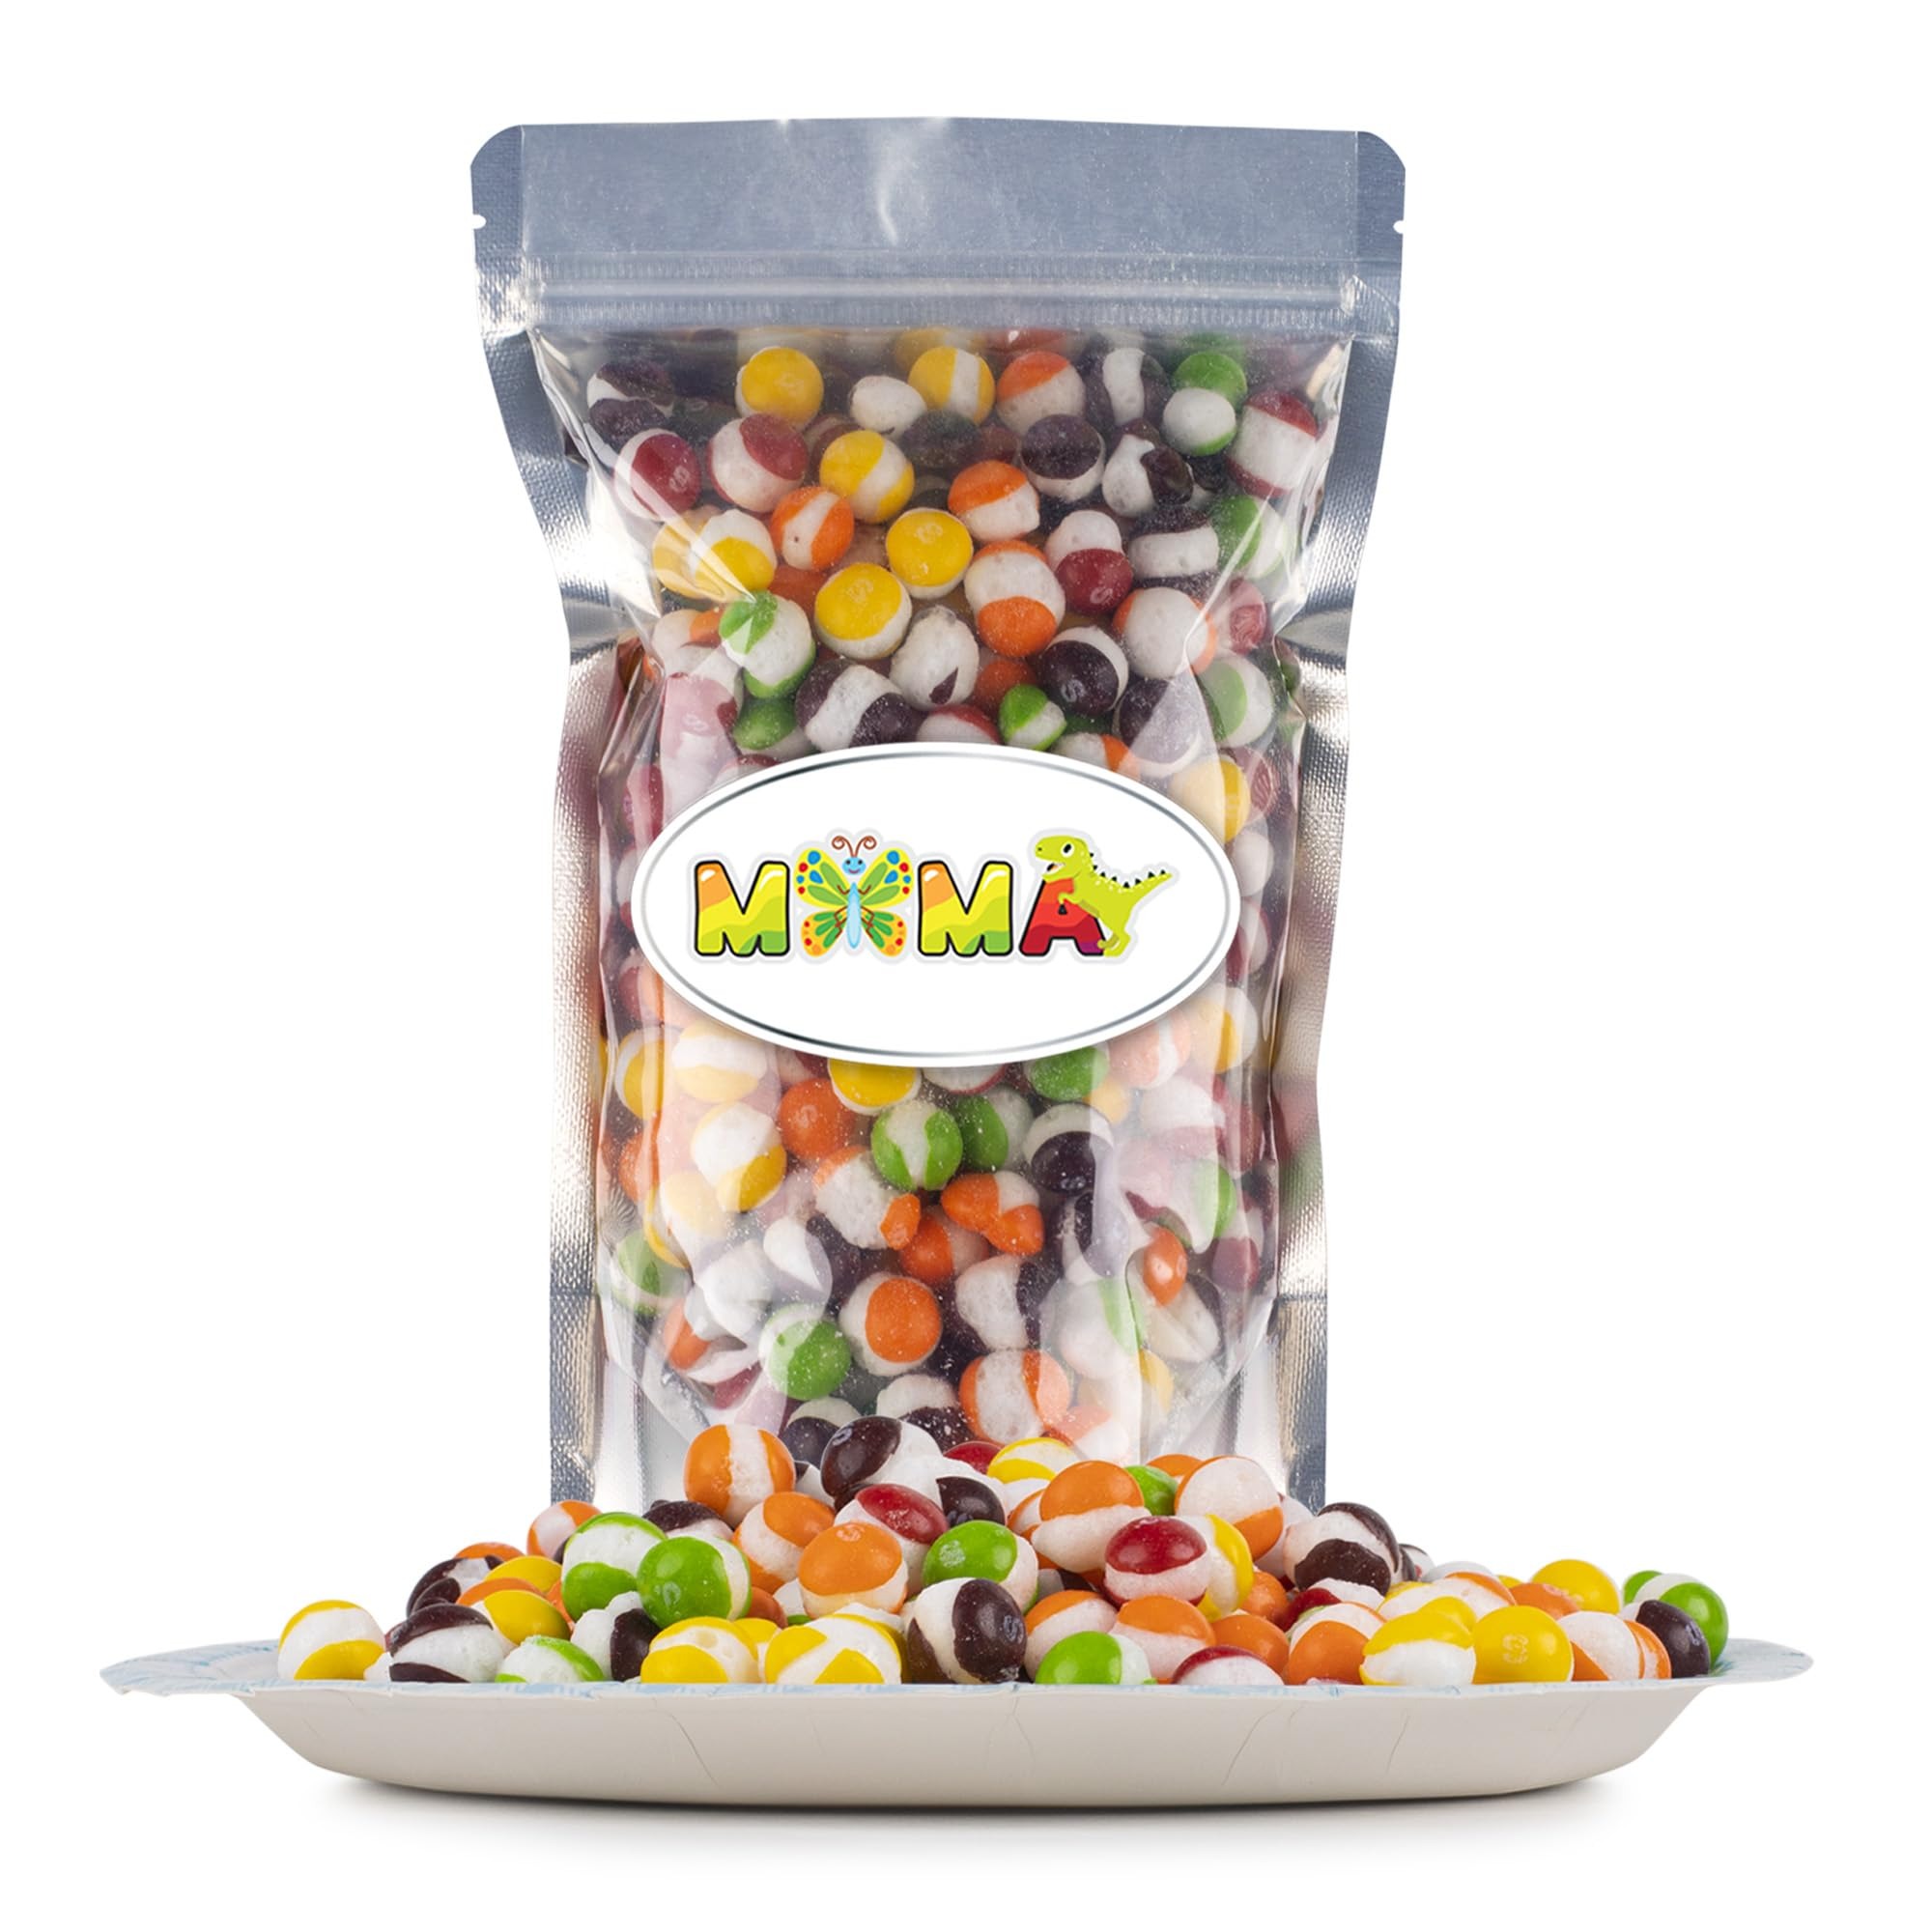
Item Name: MiMa Flavorful Freeze-Dried Asteroids - Assorted Fruit Candy for a Unique, Crunchy Easter Treat (6oz, Original Rainbow) - Resealable Bag of Freeze-Dried Delights
Bullet Point 1: Unique Candy Experience: Indulge in a one-of-a-kind taste sensation with our Halloween candy. Each piece undergoes a meticulous freeze-drying process, preserving vibrant fruit flavors in a delightfully crunchy, airy texture that elevates your snacking experience.
Bullet Point 2: Delicious Freeze Dry Candy: Elevate your snacking game with our innovative back to school candy bag. Experience the familiar burst of fruity goodness from thanksgiving variety pack in a whole new way, ideal for halloween treats or anytime snacking.
Bullet Point 3: Sealed Freshness: Spread the joy of freeze-dried candy with our resealable bag of Halloween treats. Whether sharing with friends and family or indulging on your own, this convenient packaging ensures freshness and crunch in every bite.
Bullet Point 4: Unleash the Fun: Immerse yourself in a rainbow of flavors with our freeze-dried candy. Bursting with the same fruity taste you love, these crispy treats deliver a satisfying crunch that will keep you coming back for more.
Bullet Point 5: Ideal for All Occasion: This candy is ideal for any occasion such as fall festivals Mother's Day, Christmas, Valentine's Day, birthdays, parties, sweet tables, work, school, movie nights, holidays, family gatherings, and many more!
Product Description: Experience the extraordinary world of freeze-dried confectionery with our bulk Halloween fruit candy, a unique twist on classic treats. Through advanced freeze-drying, we transform vibrant, rainbow-colored candies into a crunchy, airy delight that shatters expectations and redefines snacking. Each bite is a burst of fruity flavor, with a crisp texture that enhances enjoyment and leaves you craving more. Whether you’re looking for a special gift, a festive treat, or a moment of self-indulgence, our resealable packaging keeps every piece fresh and ready to enjoy. Embrace a new snacking adventure with our freeze-dried fruit candy today!
Value: 6.0
Unit: Ounce

Price: 9.97